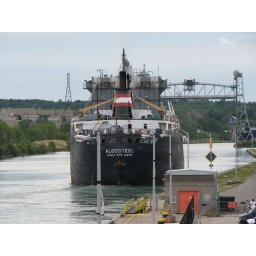
Algosteel ship passing under the Glendale Avenue vertical lift bridge on the Welland Canal, south of Lock 3.